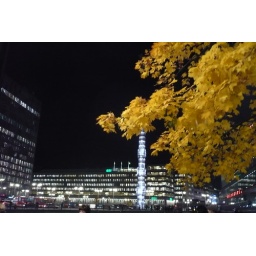
SEB and Sergels Torg, loved the yellow tree against the dark sky